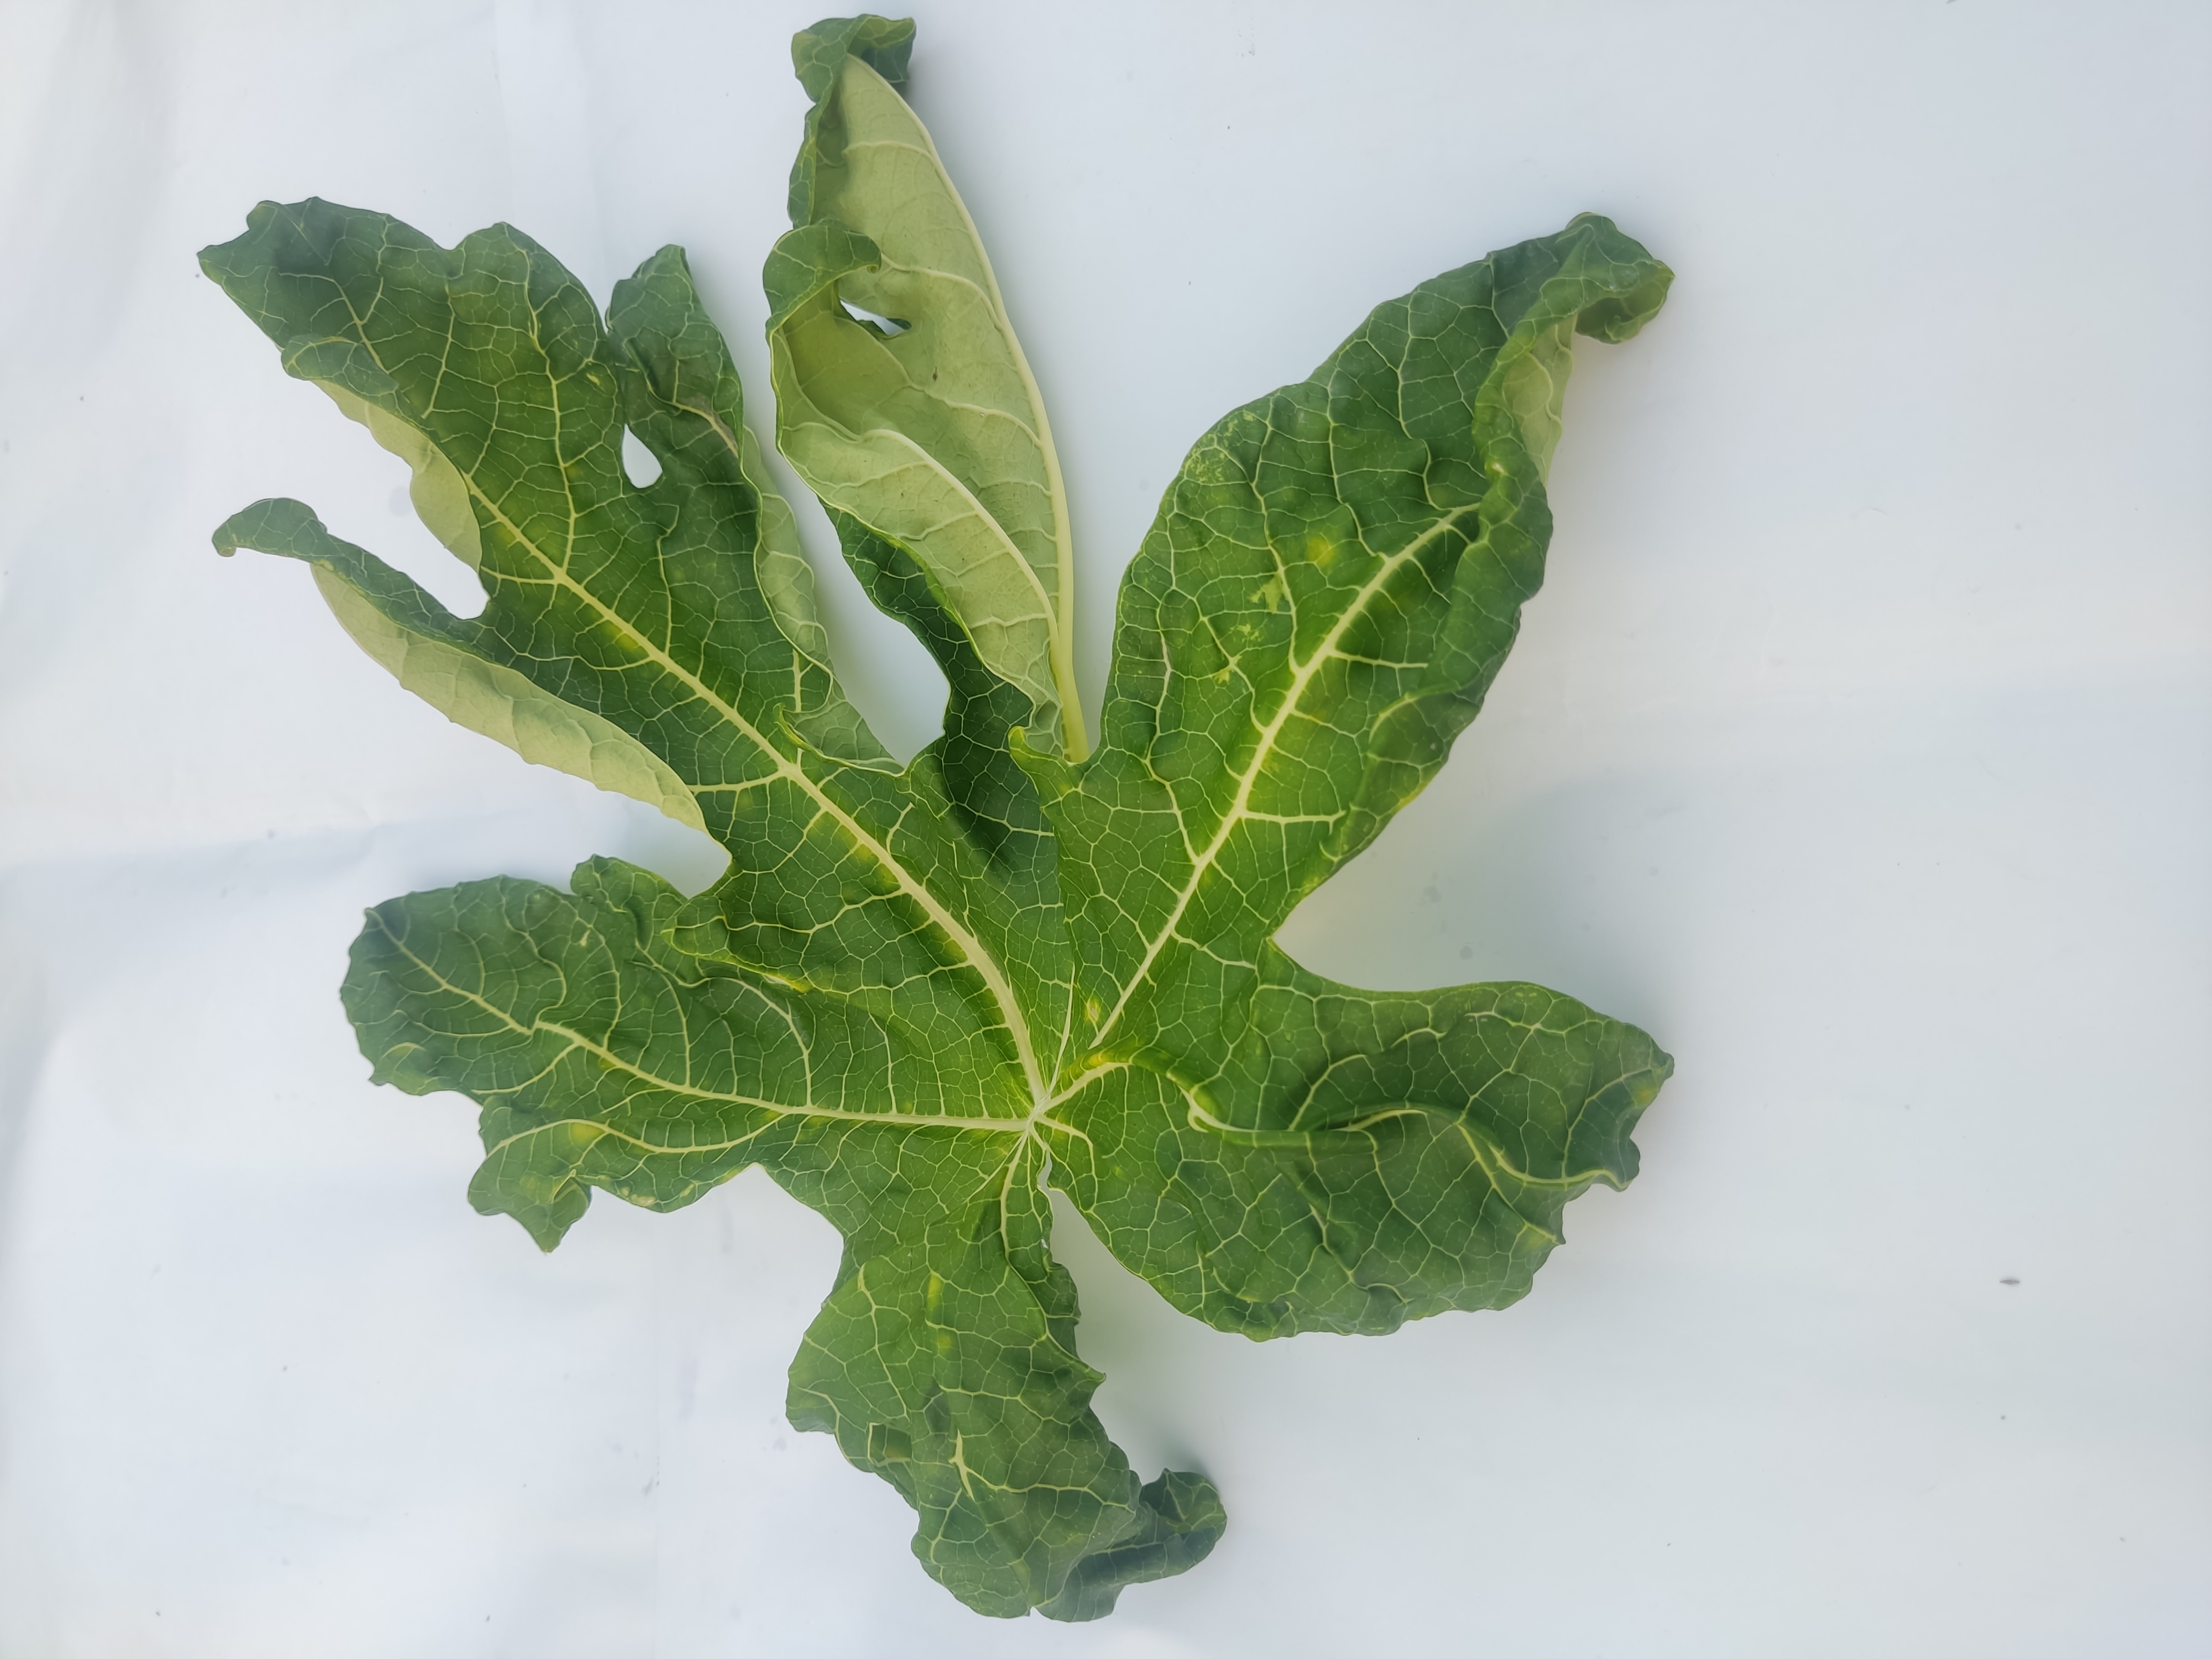
Label: Leaf Curl